Moss Landing, California

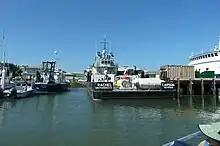
Monterey Bay Aquarium Research Institute

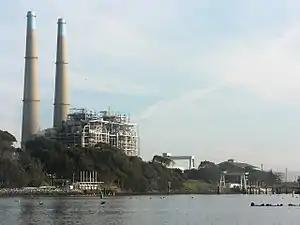
Moss Landing Power Plant

Located in Moss Landing is the Moss Landing Marine Laboratories, a multi-campus research facility of the California State University. Also located here is the Monterey Bay Aquarium Research Institute, a sister organization to the Monterey Bay Aquarium.